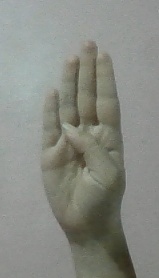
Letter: kaaf